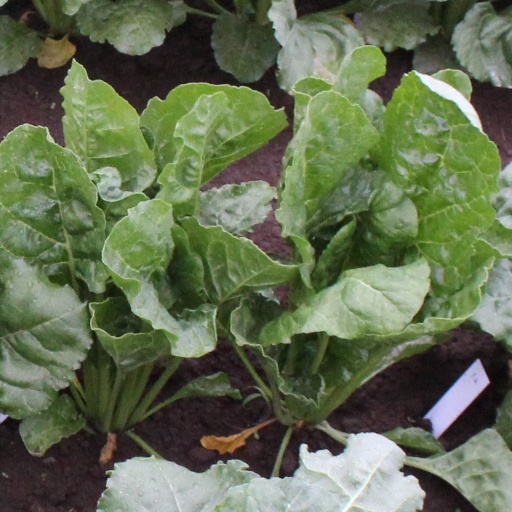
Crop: sugar beet